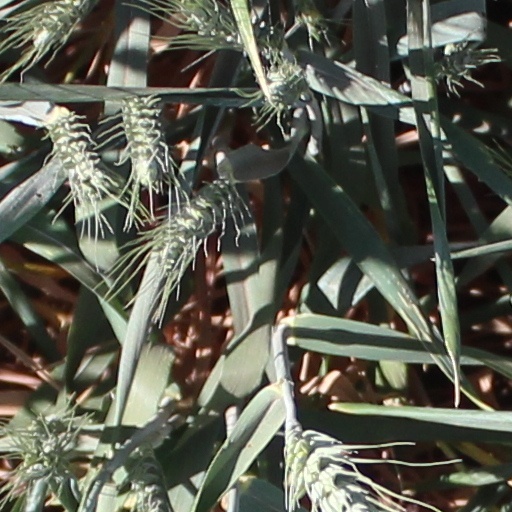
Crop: wheat